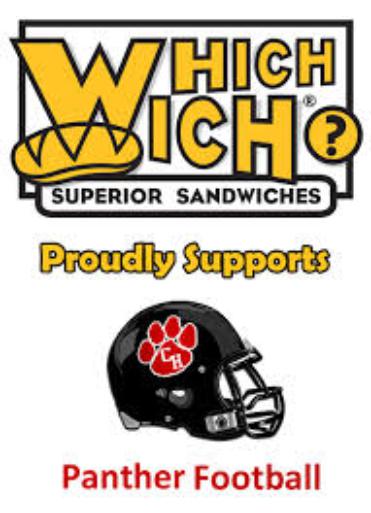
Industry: Food